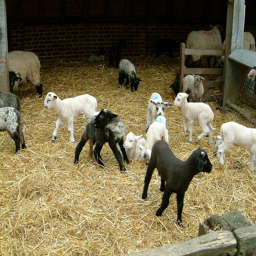
A group of lambs in hay next to fence.
A bunch of young goats playing and grazing in their enclosure.
A herd of lambs playing in a stable of hay.
a group of black and white baby lambs.
A bunch of lamb in a straw filled barn